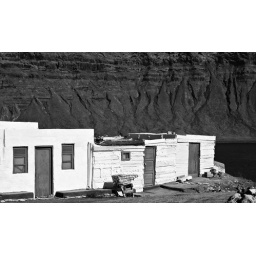
the same row of houses of dubious orthogonality and none originality, now in black and white